Question: Please indicate a possible affordance area of the bed that can be used for lying down
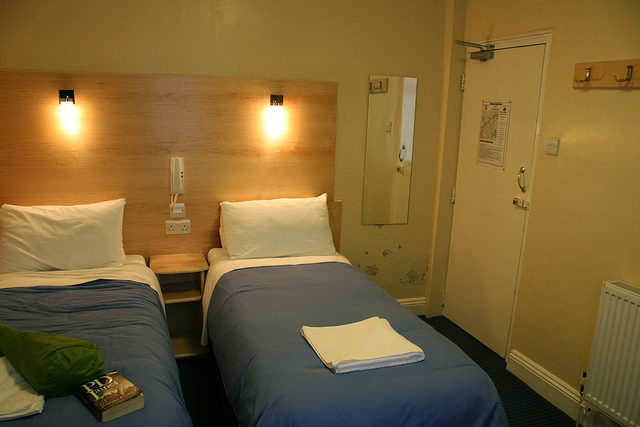
Answer: [4.5, 252, 170.5, 416]